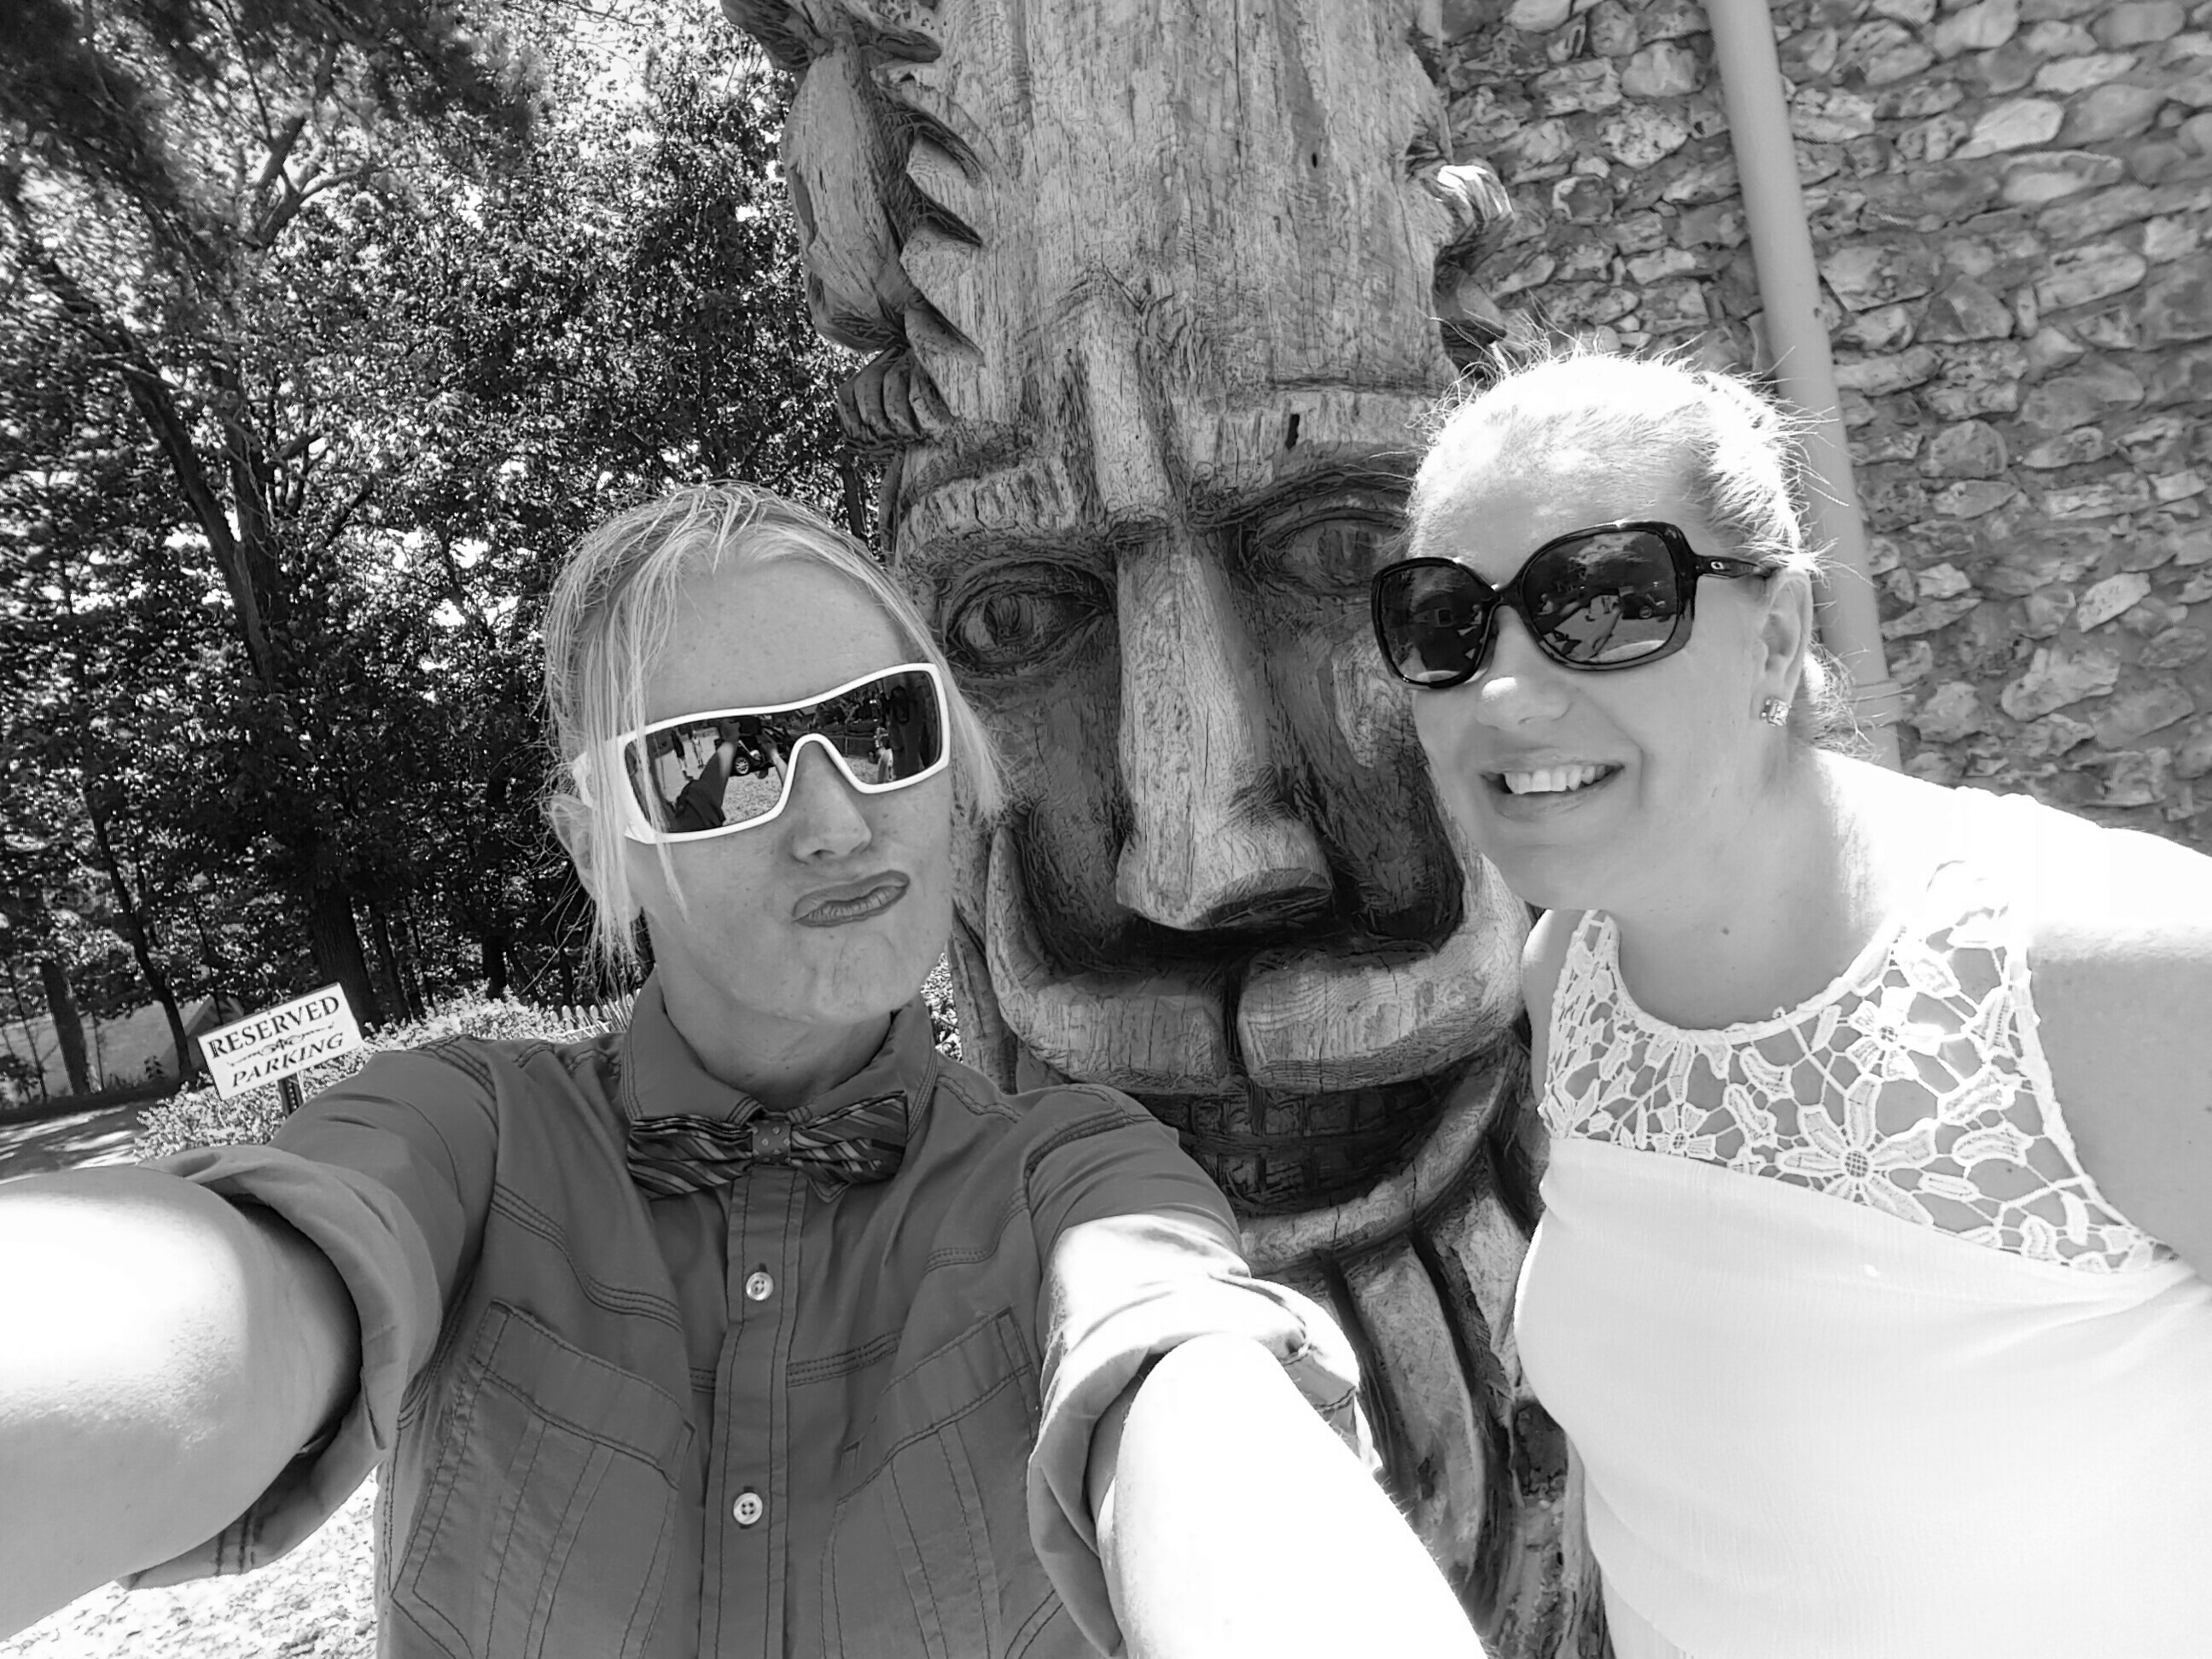
person, black and white, people, white, photography, spring, black, monochrome, glasses, photograph, monochrome photography